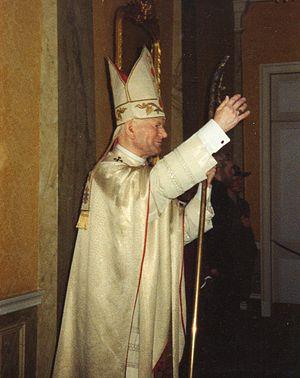
Statue de cire du pape Jean-Paul II au Musée Tussaud de Londres en 1992.
Karol Józef Wojtyła est un prêtre polonais, évêque puis archevêque de Cracovie, cardinal, élu pour être le 264ᵉ pape de l’Église catholique le 16 octobre 1978 sous le nom de Jean-Paul II. Il est appelé saint Jean-Paul II par les catholiques depuis sa canonisation en 2014.